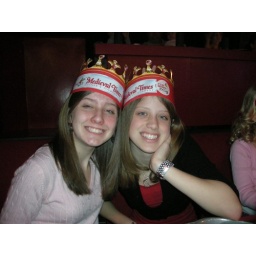
Kelsey and Abby looking cute in paper crowns.